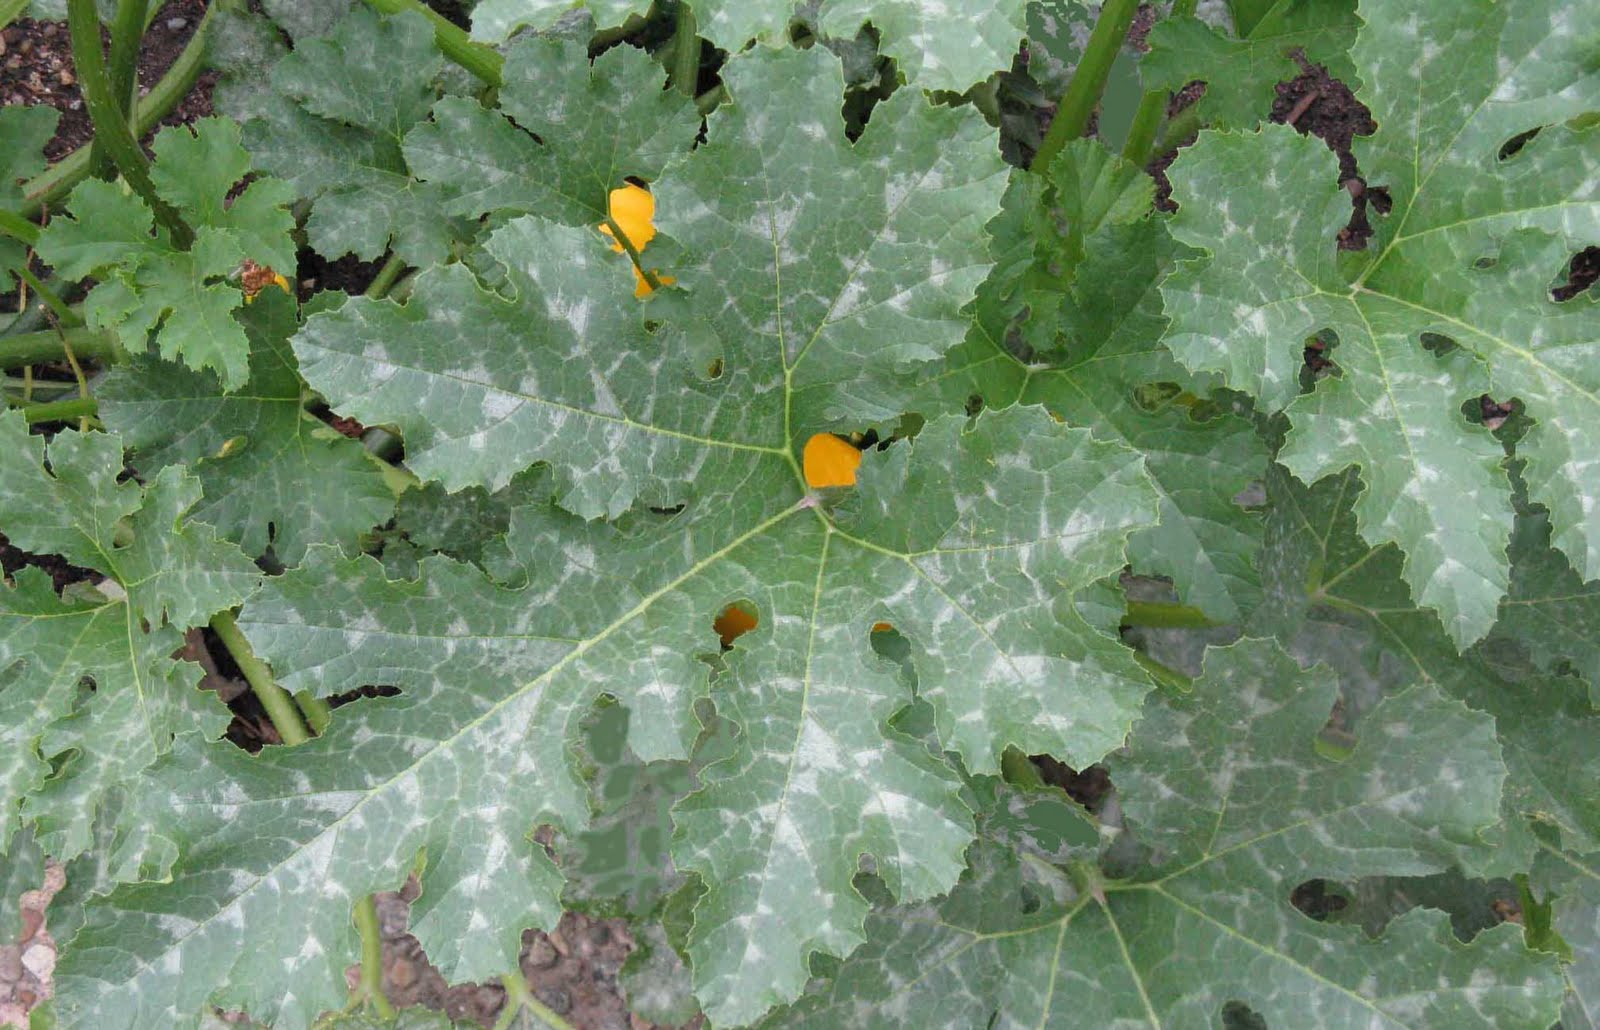
Plant: Squash
Disease: squash powdery mildew